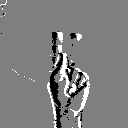
ASL letter: k